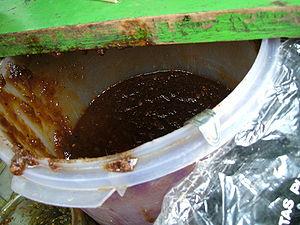
Un rujak ou rojak est une salade traditionnelle de fruits et de légumes, présente en Indonésie, en Malaisie et à Singapour. Le mot rujak signifie en malais « mélange ».